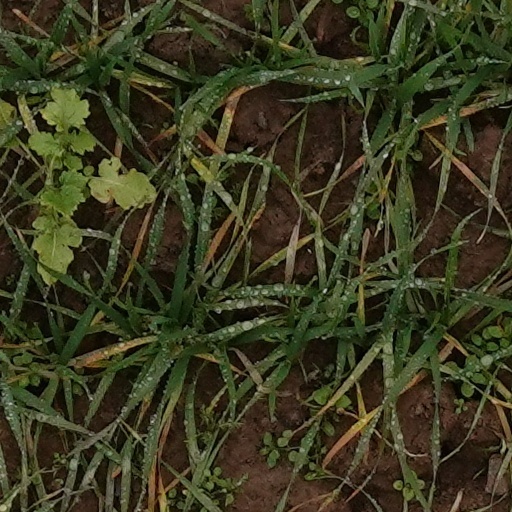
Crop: wheat